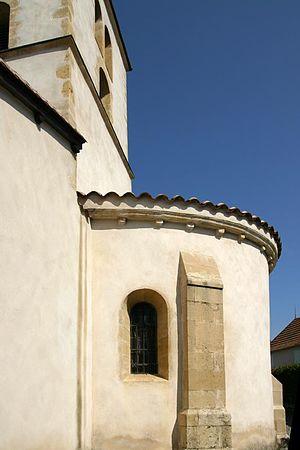
Ligny-en-Brionnais est une commune française située dans le département de Saône-et-Loire en région Bourgogne-Franche-Comté.